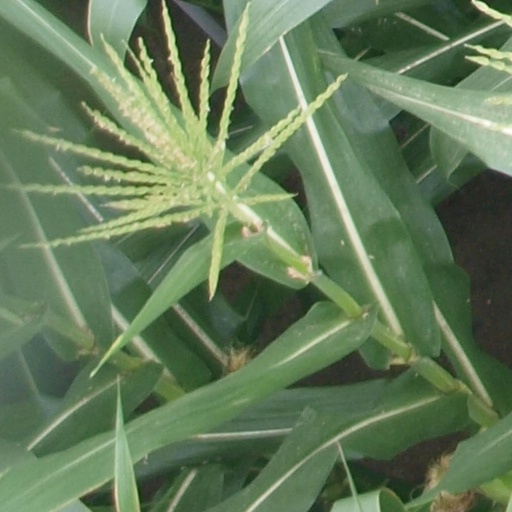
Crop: maize; corn